German Caucasus expedition

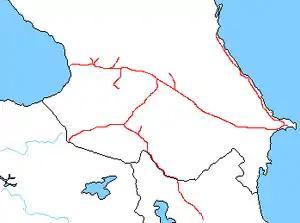
Transcaucasus Railway in 1916

The German Caucasus expedition was a military expedition sent in late May 1918, by the German Empire to the formerly Russian Transcaucasia during the Caucasus Campaign of World War I. Its prime aim was to stabilize the pro-German Democratic Republic of Georgia and to secure oil supplies for Germany by preventing the Ottoman Empire from gaining access to the oil reserves near Baku on the Absheron Peninsula.